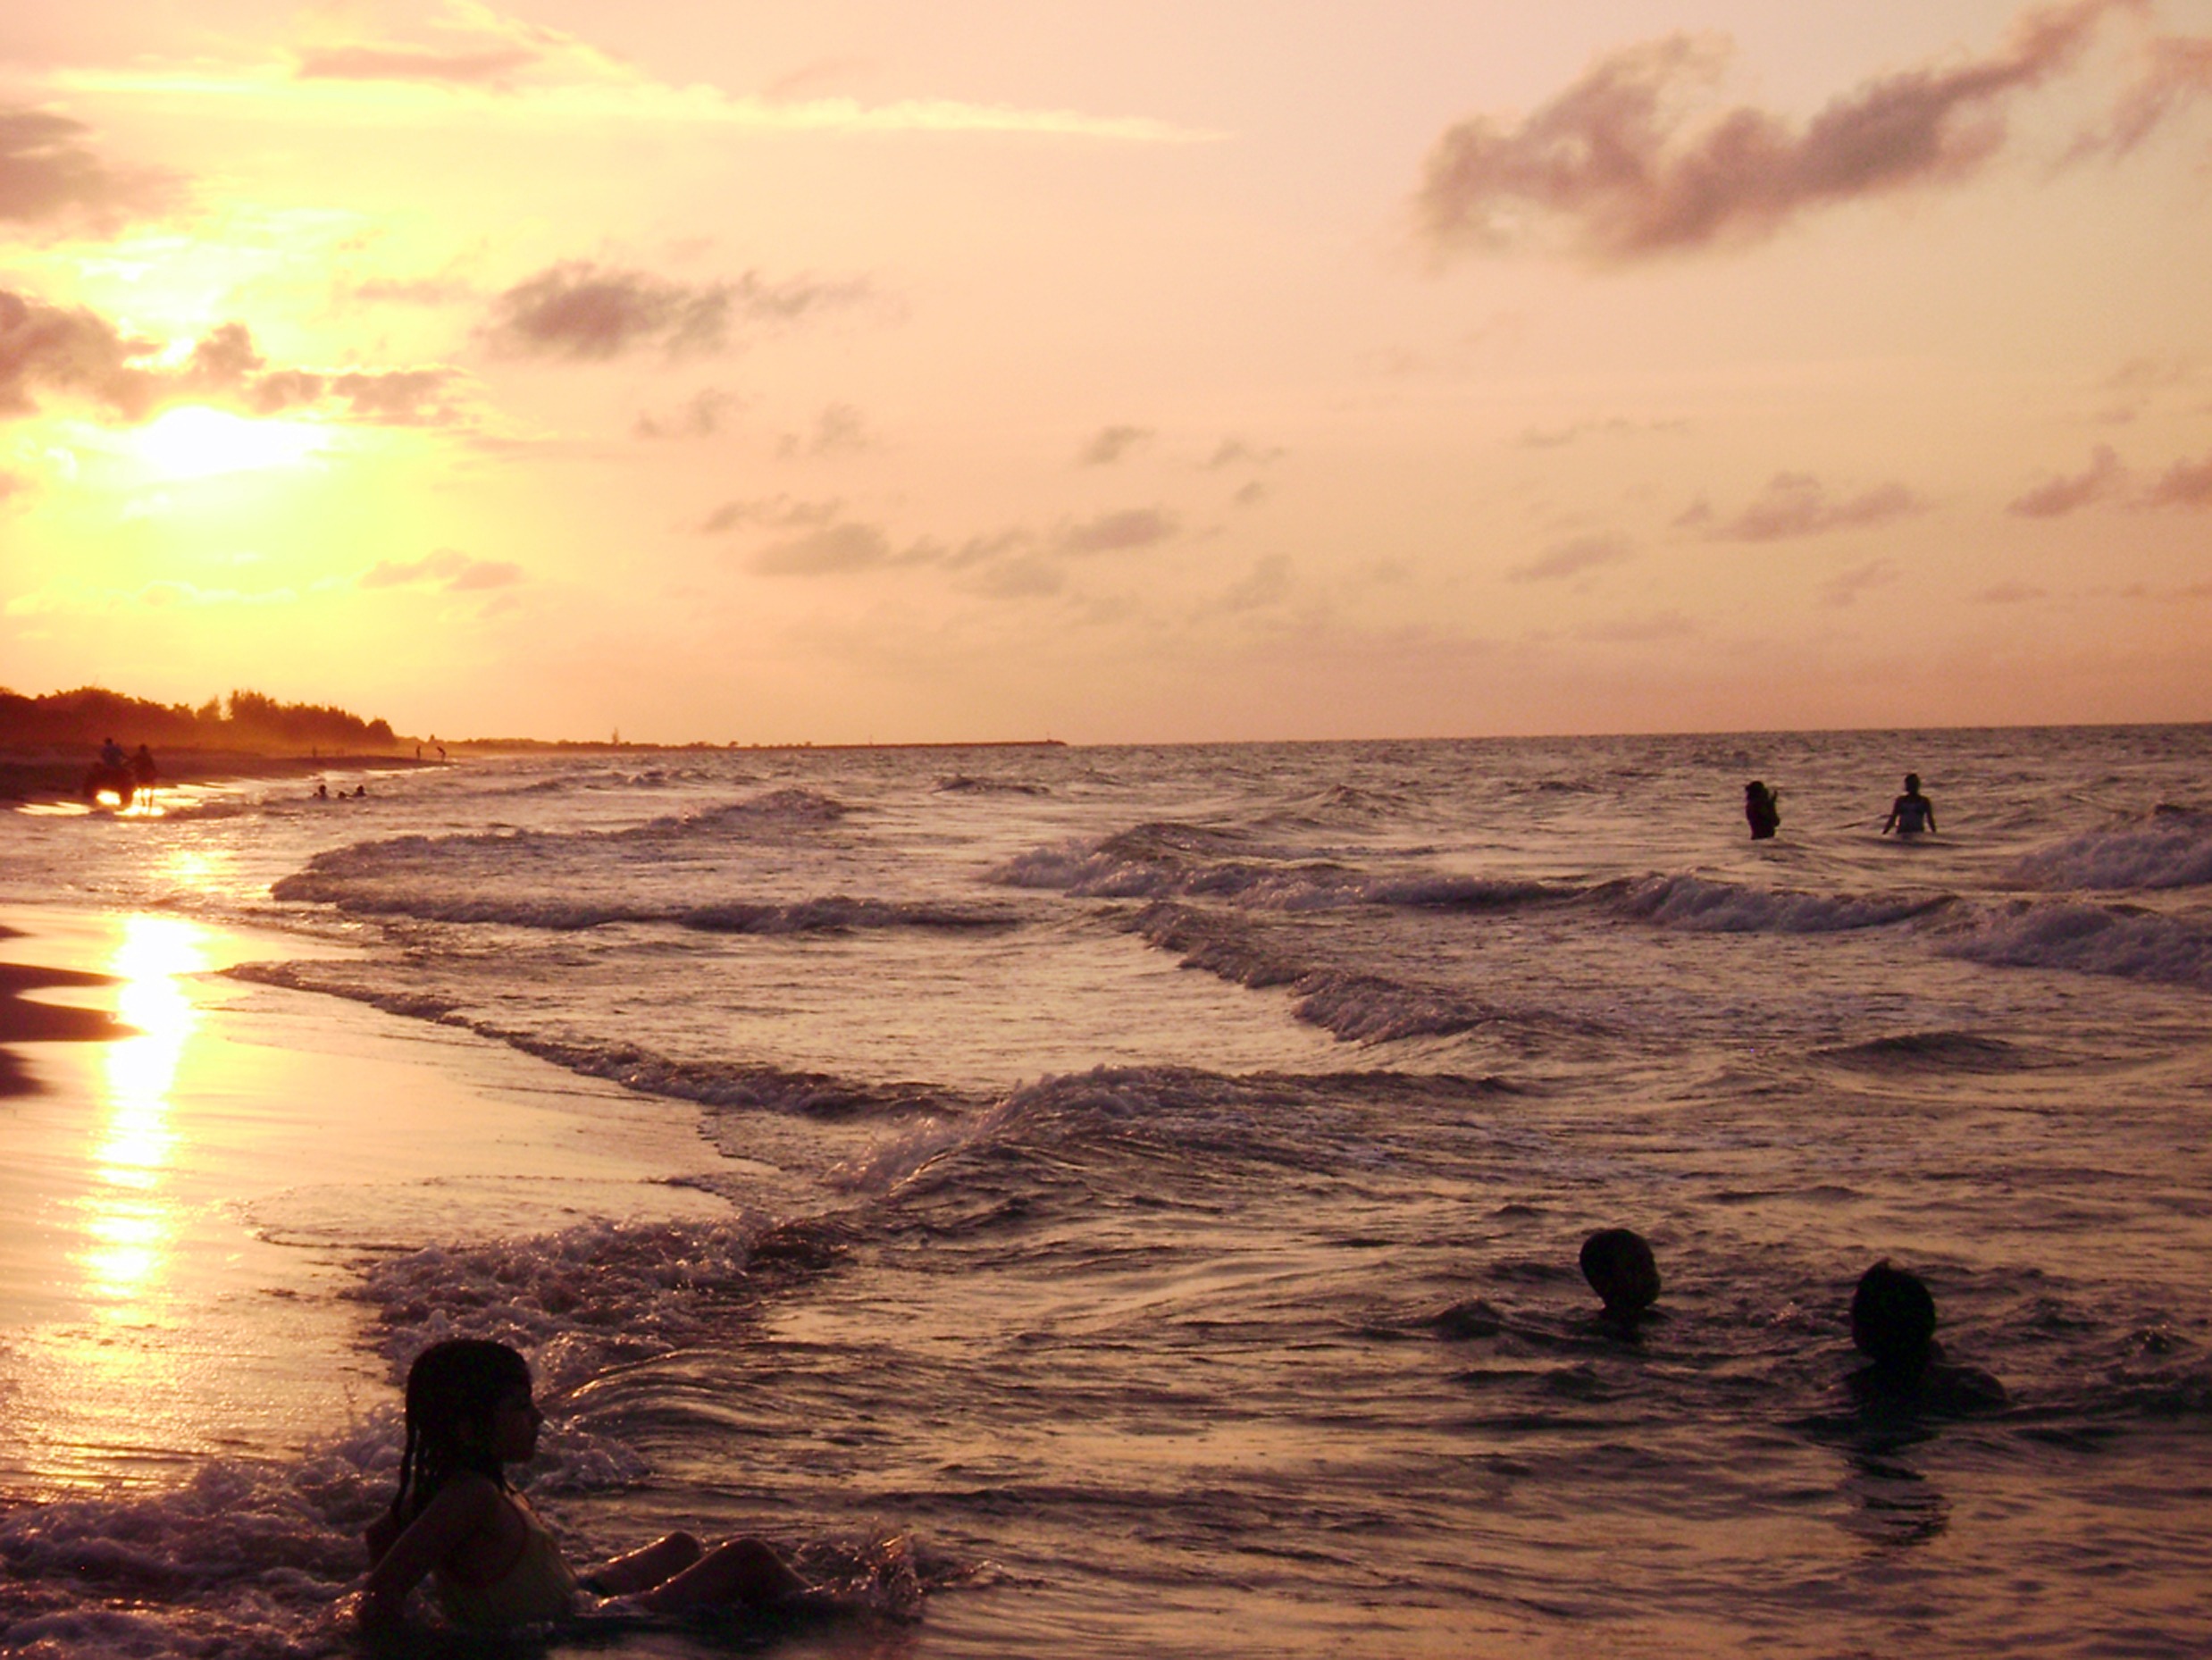
beach, sea, coast, sand, ocean, horizon, cloud, sunrise, sunset, morning, shore, wave, dawn, dusk, evening, bay, body of water, afternoon, wind wave